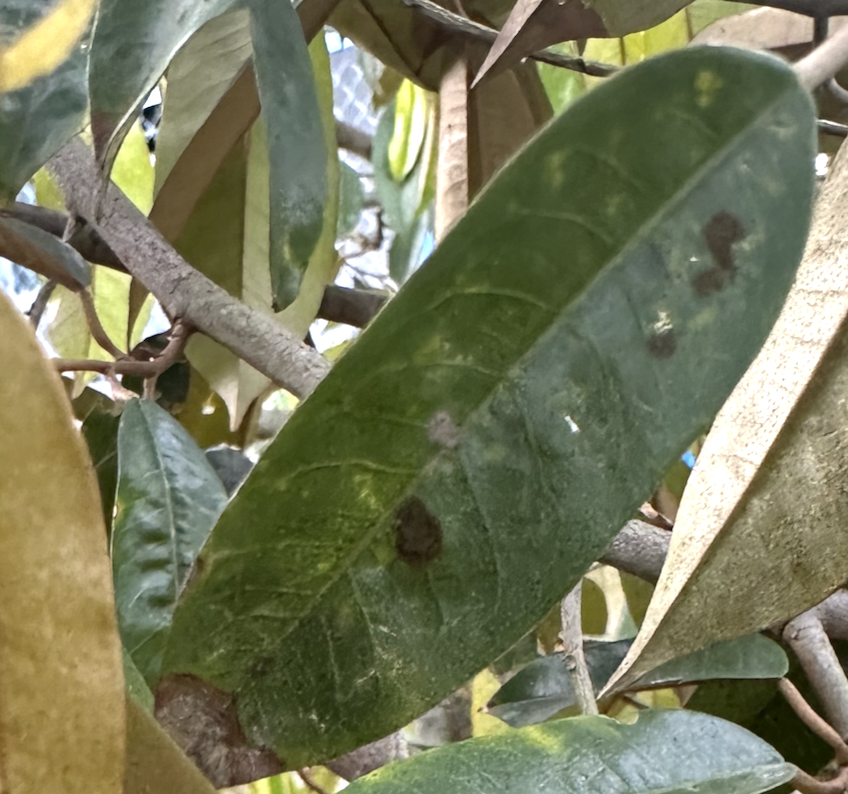
Label: stem_blight